Hiwassee College

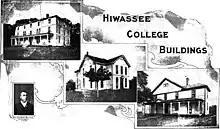
Photo from the book <a href="https%3A//archive.org/details/10393944.265.emory.edu/page/n3">Holston Methodism

Although closely tied to the Methodist Church since its founding, it was not until 1908 that the Trustees of Hiwassee College and the Holston Conference of the Methodist Episcopal Church, South entered into an agreement for joint operation of the institution. Hiwassee College came under the complete control and ownership of the Methodist Church-South in 1937, shortly before its reunion with its northern counterpart in 1939. Prior to 1980, the three United Methodist-related colleges in the Holston Conference (a geographic region that includes East Tennessee and small parts of southwest Virginia and north Georgia) were governed by a unified board of trustees. In 1980, the Board of Trustees established a separate Board of Governors for each institution, and by 1990, each of the three colleges operated under a separate, independent board of trustees.